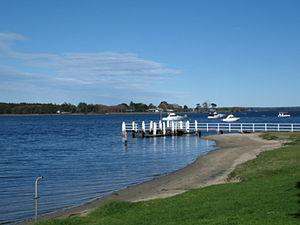
Shoalhaven Heads est un village à l'embouchure de la Shoalhaven River en Nouvelle-Galles du Sud en Australie.